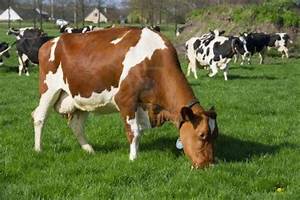
Label: mucca